Answer in natural language. How many DiningTables are visible in the scene? Choose between the following options: 6, 5, 4, 0 or 1
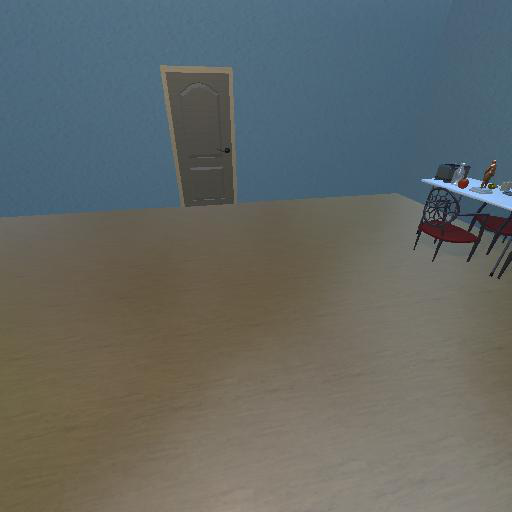
<answer>1</answer>